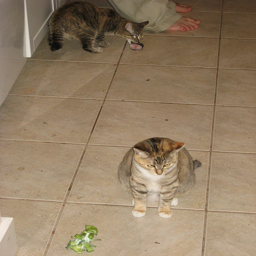
two cats are both on the floor and one of them is eating a snack
A couple of cats on the ground in a room.
Two cats playing with trash in the floor.
One cat eats in the background while another stares ahead.
a cat next to something green and another cat by some feet